Premier Election Solutions

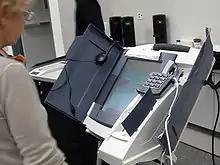
AccuVote-TSx DRE voting machine with VVPAT attachment, at right

A new vulnerability, this time with the TSx DRE machines, was reported in May 2006. According to Professor Rubin, the machines are "much, much easier to attack than anything we've previously said... On a scale of one to 10, if the problems we found before were a six, this is a 10. It's a totally different ballgame." According to Rubin, the system is intentionally designed so that anyone with access can update the machine software, without a pass code or other security protocol. Diebold officials said that although any problem can be avoided by keeping a close watch on the machines, they are developing a fix.